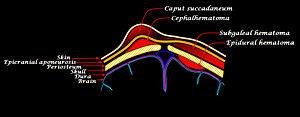
Un céphalhématome ou céphalhématocèle est un épanchement de sang sous-périosté au niveau du crâne d'un nouveau-né, c'est-à-dire entre la table osseuse externe du crâne et le périoste par déchirure des veines communicantes du périoste. Il est classé P12.0 dans la classification internationale des maladies comme lésion du cuir chevelu due à un traumatisme obstétrical.
Une bosse séro-sanguine est un épanchement sous-cutané constitué de sérum et de sang localisé au niveau du crâne. On parle aussi d'épanchement ou de suffusion séro-hématique. Il s'agit de saignement sous le cuir chevelu et au-dessus du périoste ce qui le distingue du céphalhématome qui est un hématome sous-périosté.